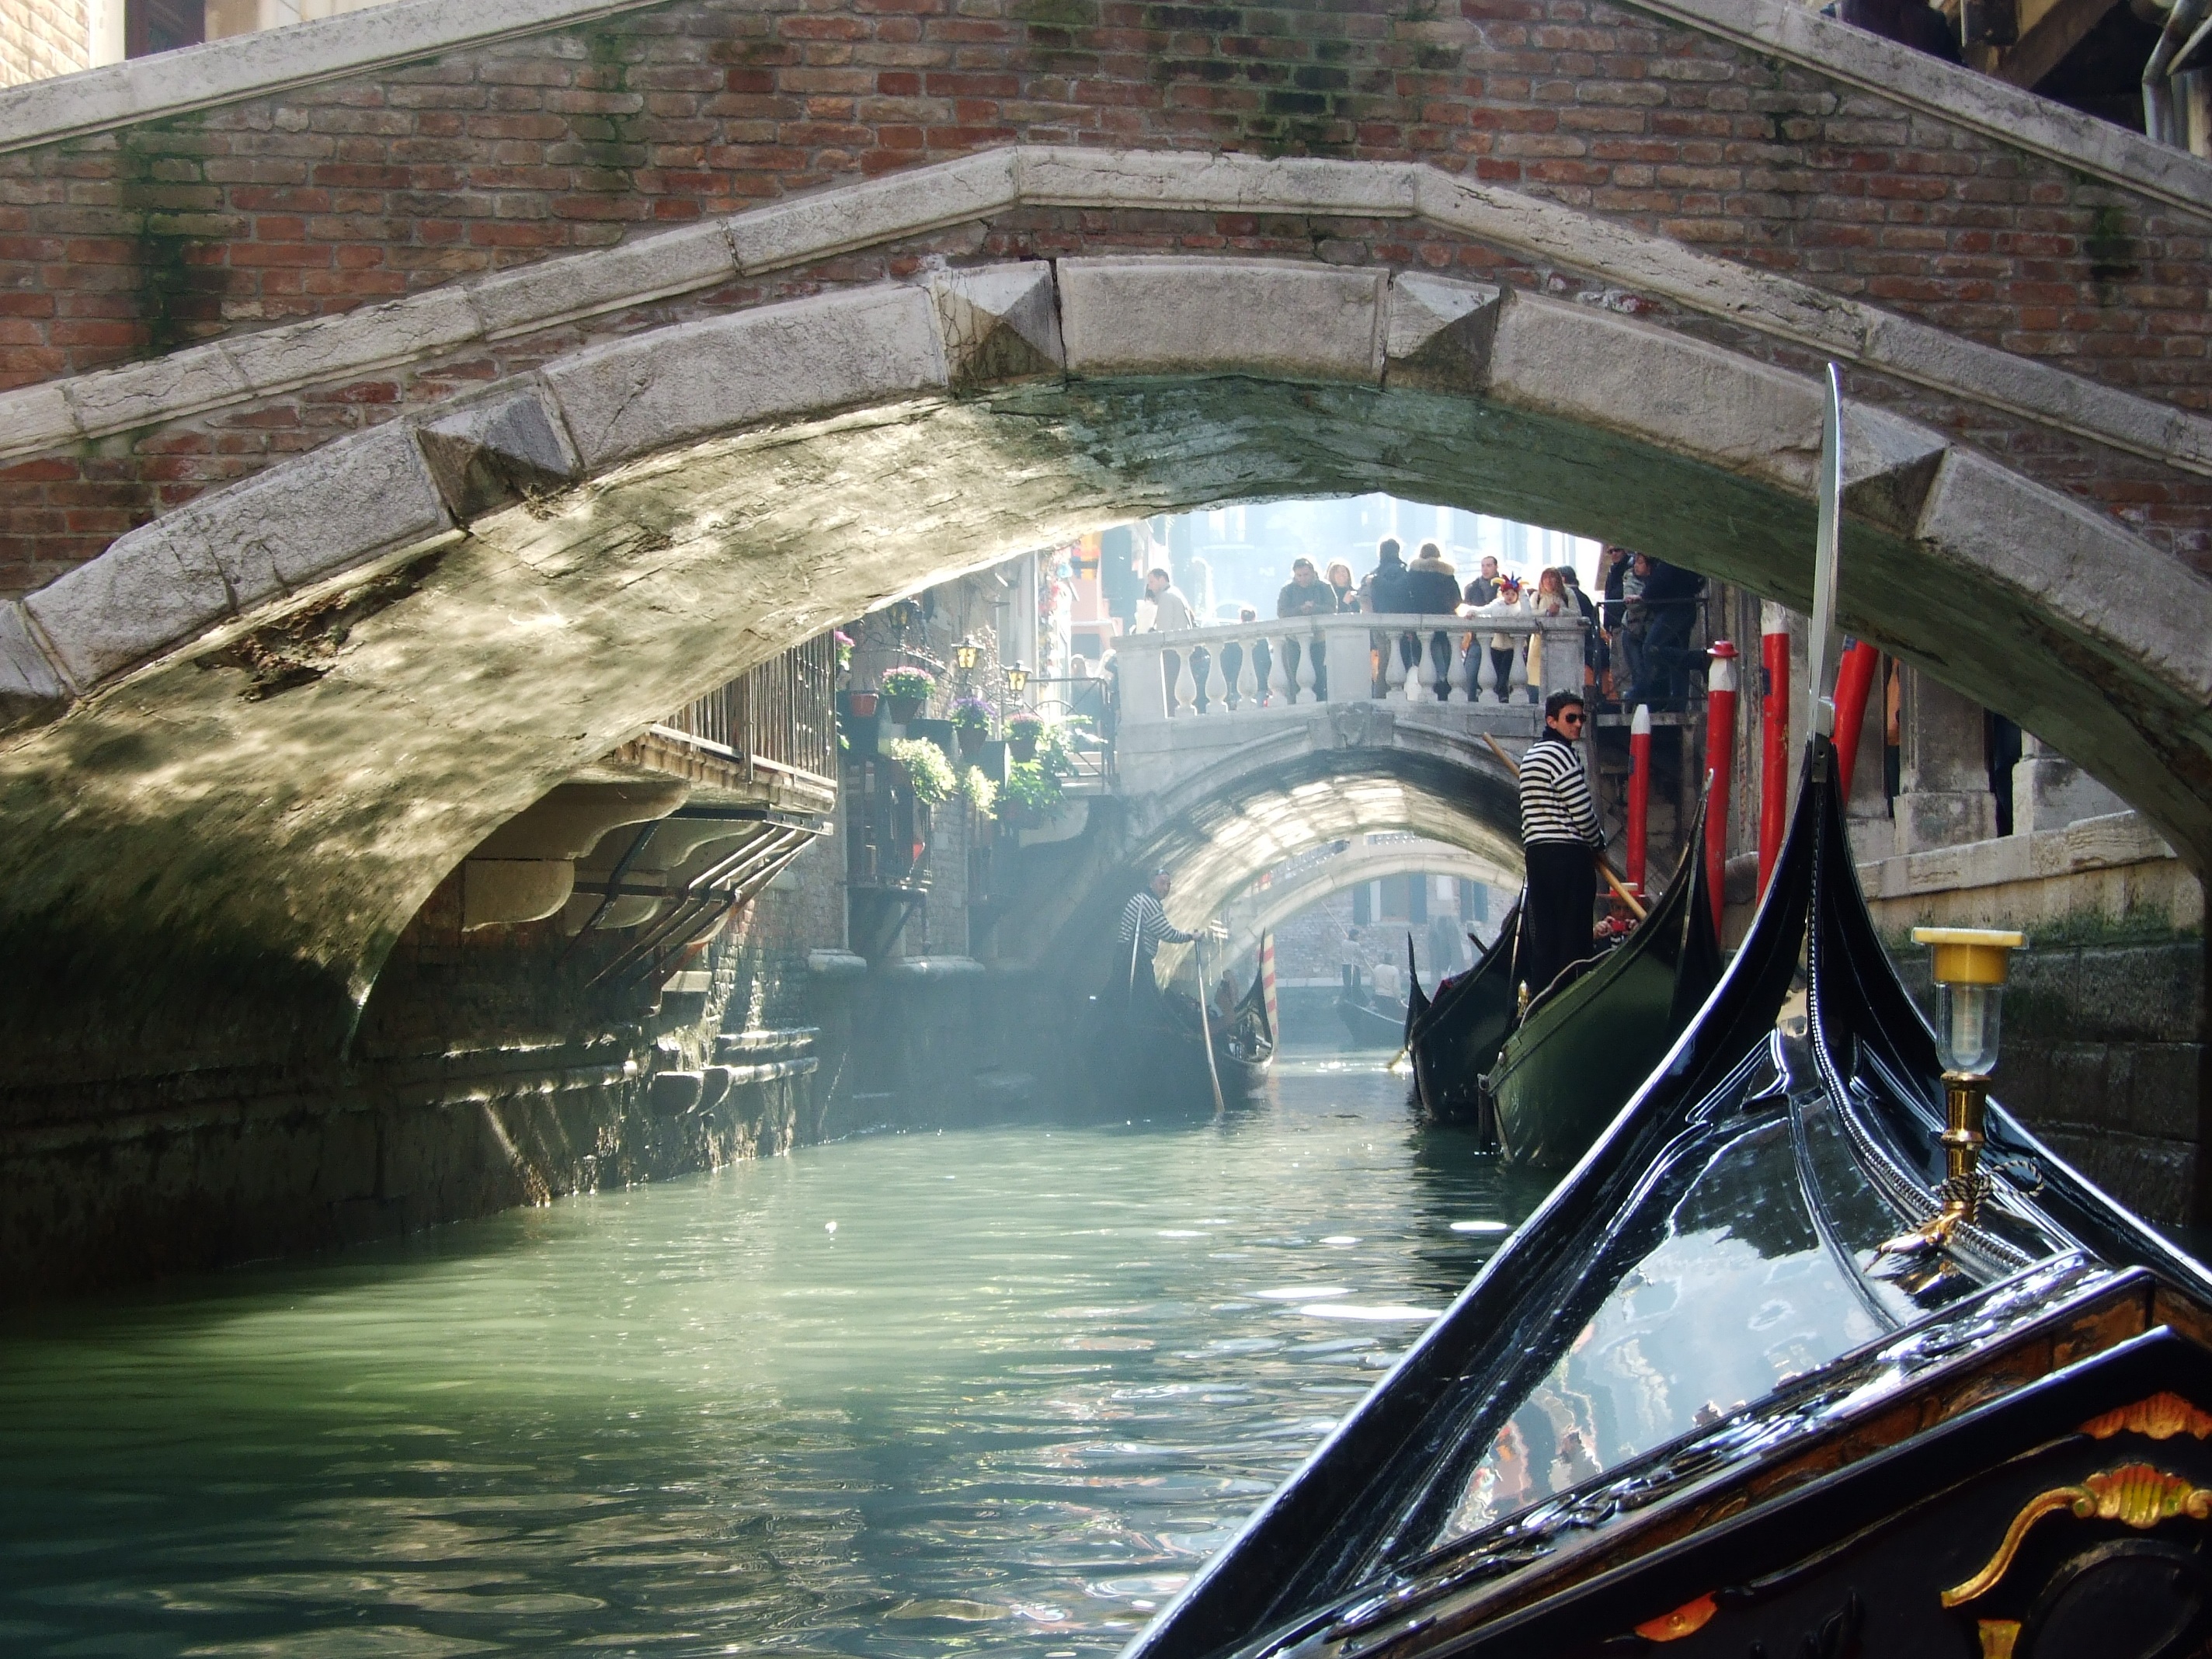
water, light, boat, bridge, canal, reflection, vehicle, italy, venice, waterway, channel, gondola, arch bridge